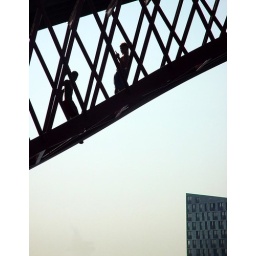
Two boys on a warm summerday ready to jump from a bridge in Amsterdam.